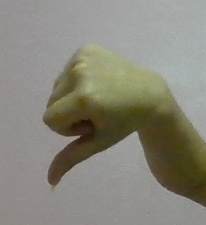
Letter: waw